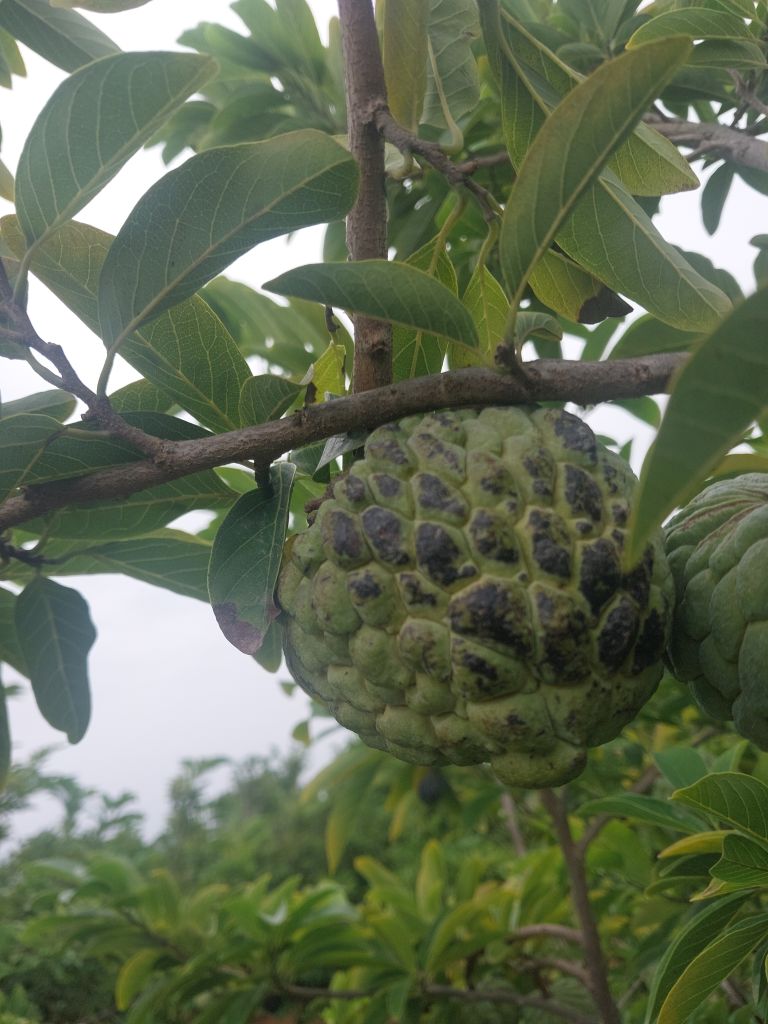
Disease label: Blank Canker